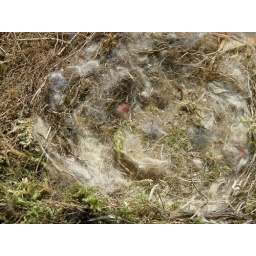
birds made their round nest in a rectangular shaped bird house